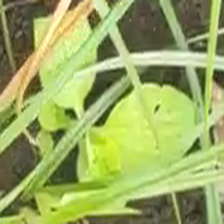
Weed species: Kena_(Commplina_benghalensio)